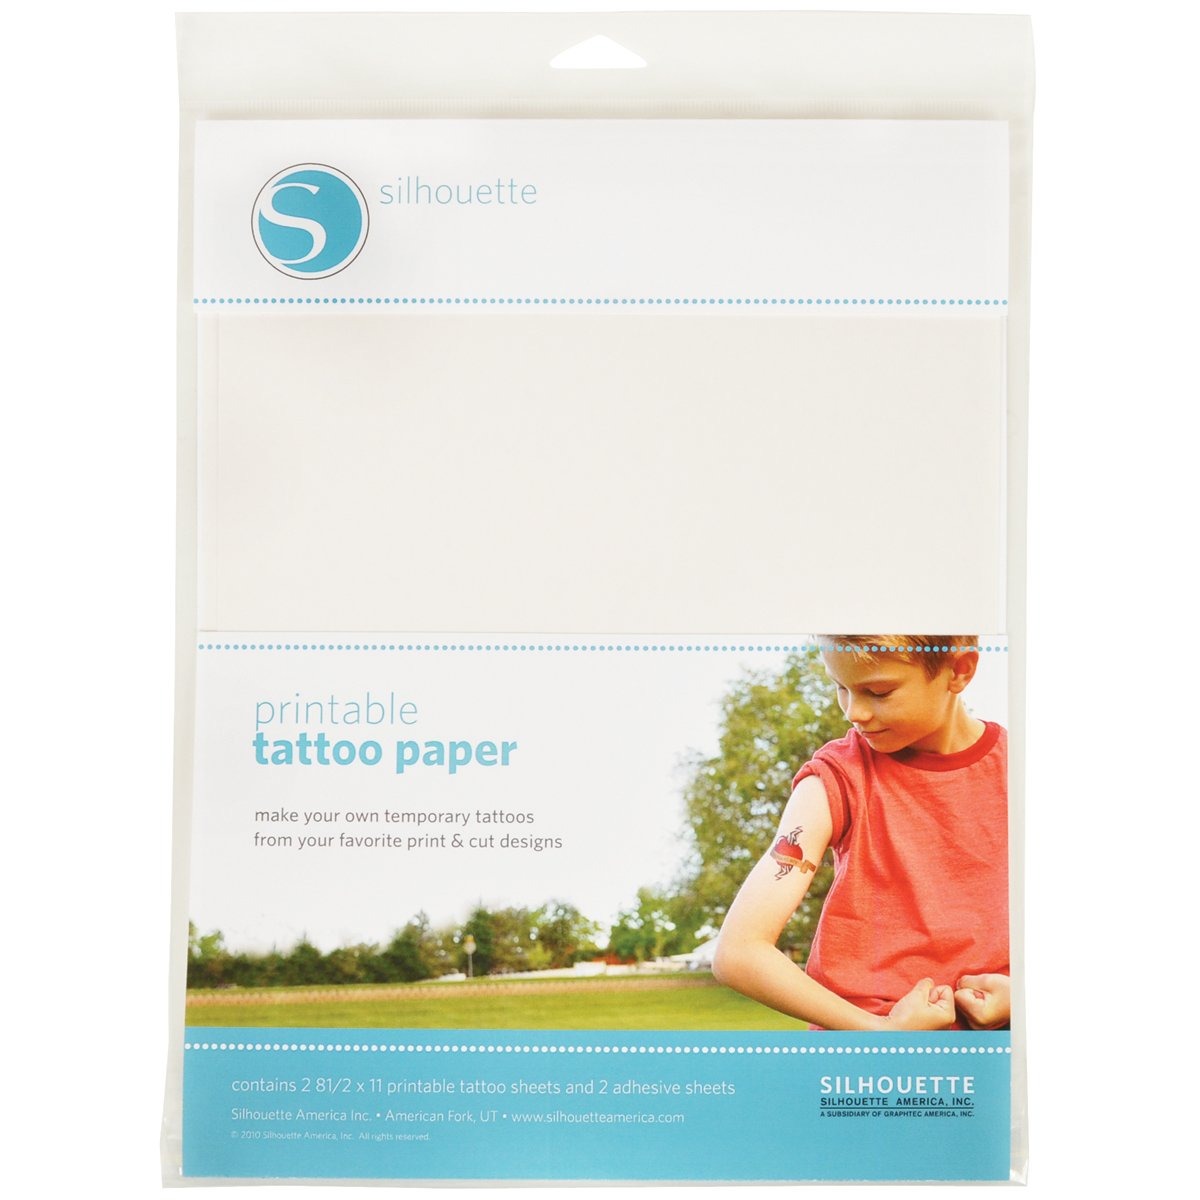
Item Name: Silhouette Temporary Tattoo Paper
Bullet Point 1: Printable material
Bullet Point 2: Fun and easy
Bullet Point 3: Compatible with all silhouette electronic cutting tools
Value: 1.0
Unit: Count

Price: 10.575